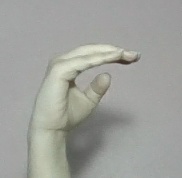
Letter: jeem